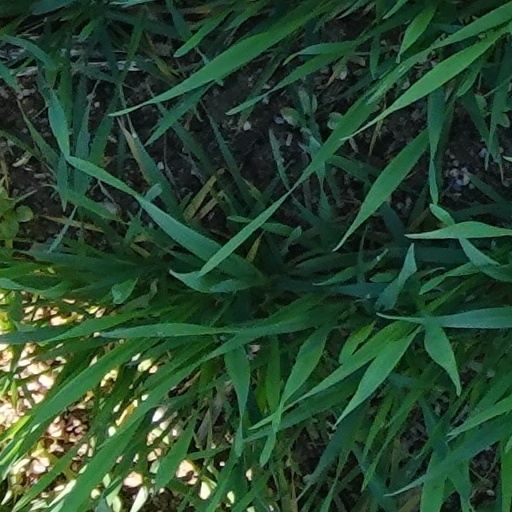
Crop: wheat